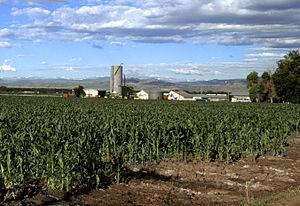
Le Colorado est un État de l'Ouest américain. Sa capitale est Denver, qui forme avec Aurora une métropole de 3 214 218 habitants, soit plus de la moitié de la population de l'État. Le Colorado est surnommé l'« État du centenaire » car il a intégré l'Union en 1876, 100 ans après la déclaration d'indépendance des États-Unis.